AMC Ambassador

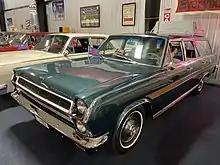
1965 Ambassador 990 Cross Country station wagon with optional woodgrain body side trim

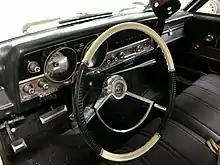
1965 Ambassador interior and new dashboard

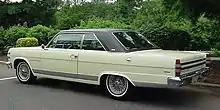
1966 hardtops featured a formal roof design – DPL model

No matter how much success the new Ramblers achieved in the marketplace, Roy Abernethy was not completely satisfied. Using the experience he gained as an outstanding salesman as a guide, Abernethy closely looked at the direction that American Motors' competition was going and decided that the company would be much more successful if its products competed more directly with the Big Three. Abernethy put the promise of higher profit margins per car over sales volume. He would achieve this by pushing all AMC vehicles further upmarket among the various market segments, shaking off the company's economy car image, and offering vehicles once again in all three major American car size classes: compact, intermediate, and full-size. The American and Classic were strong competitors in the former two segments, so for the 1965 model year, he set his sights on turning the Ambassador into a proper full-size car by stretching the Classic's wheelbase and giving it different styling. The general sizes of automobiles at that time were set by the industry's wheelbase length standards, rather than the modern vehicle classification by interior and cargo space. The 1965 Ambassador represented a fundamental shift in corporate ideology, a shift away from primarily fuel-efficient vehicles, to bigger, faster, and potentially more profitable cars.